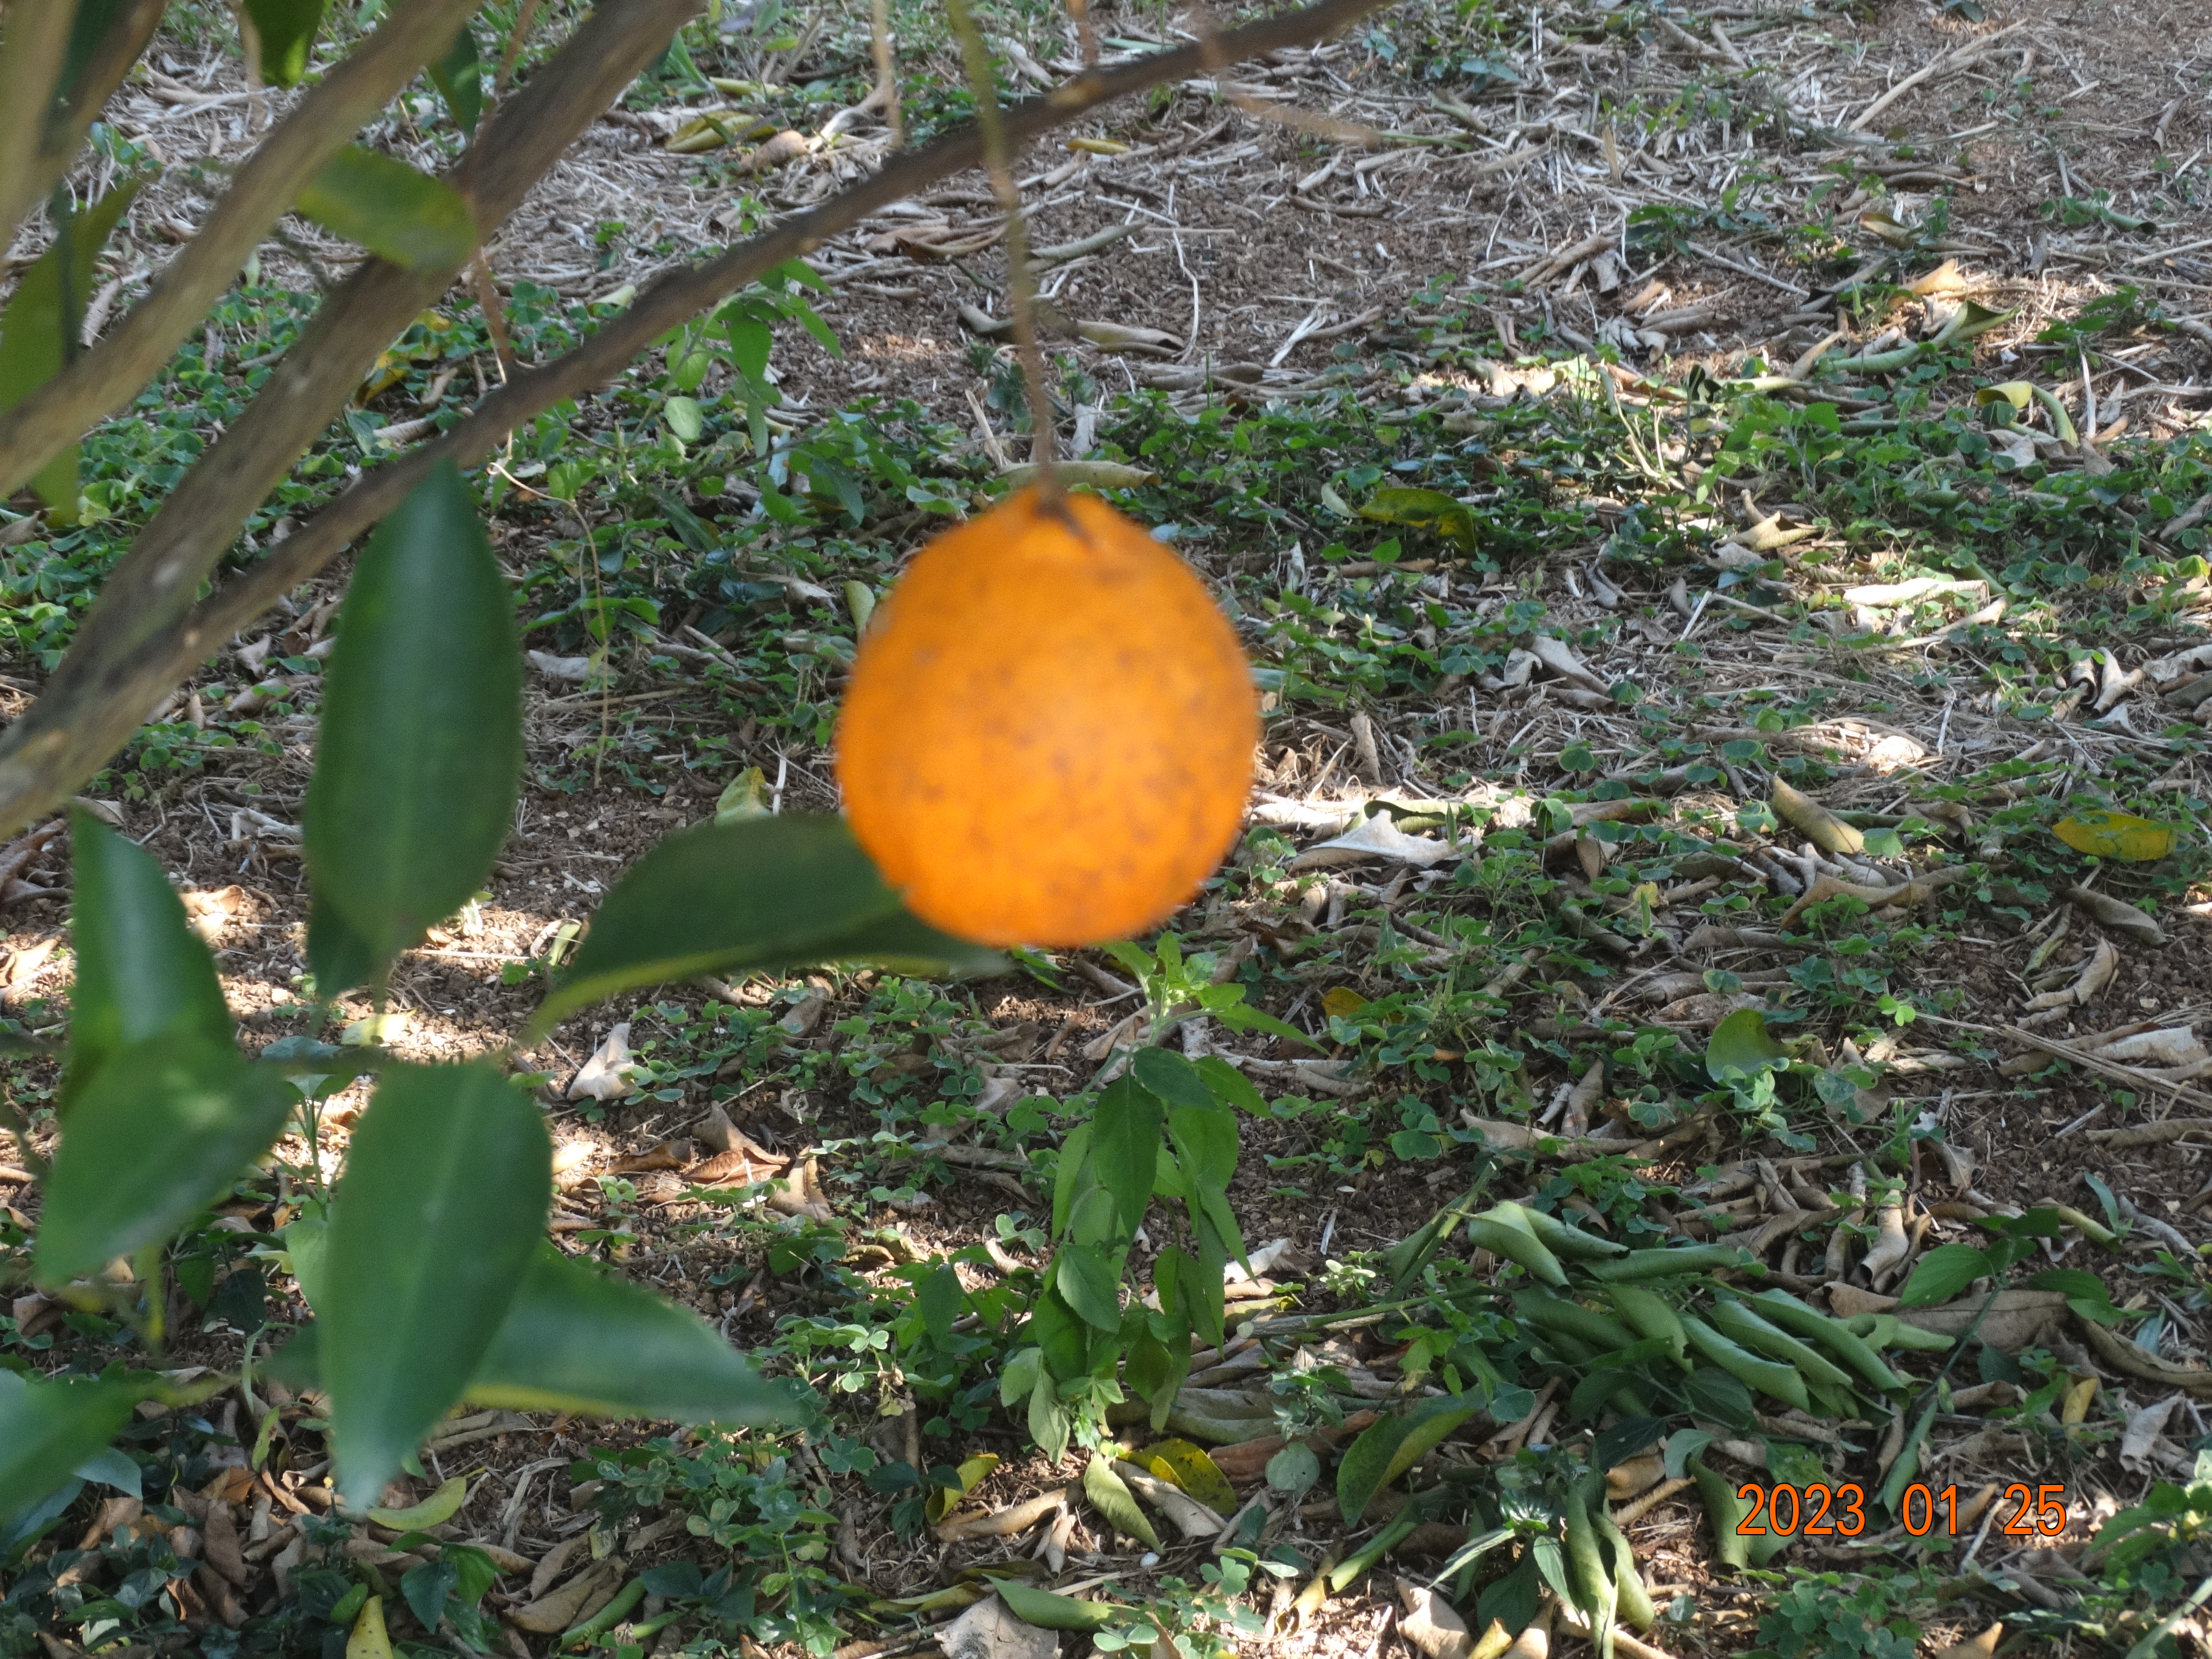
Citrus fruit variety: ponkan